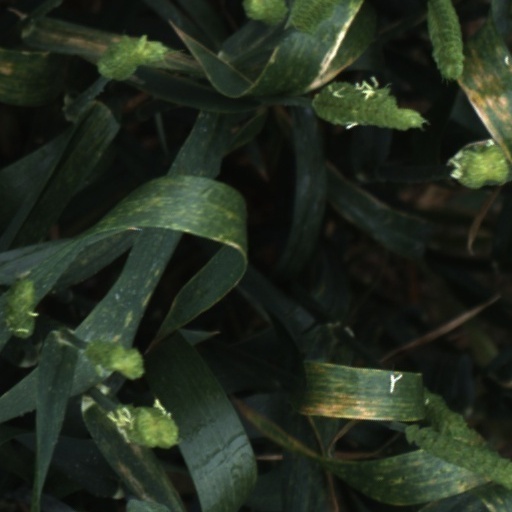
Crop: wheat